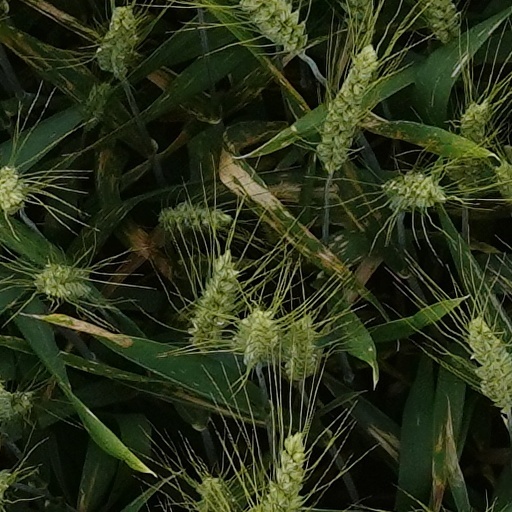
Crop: wheat